Industrial computed tomography

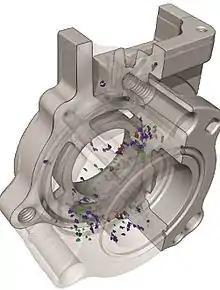
An industrial computed tomography (CT) scan conducted on an aluminum casting to identify internal failures such as voids. All color coordinated particles within casting are voids/porosity/air pockets, which can additionally be measured and are color coordinated according to size.

Traditionally, determining defects, voids and cracks within an object would require destructive testing. CT scanning can detect internal features and flaws displaying this information in 3D without destroying the part. Industrial CT scanning (3D X-ray) is used to detect flaws inside a part such as porosity, an inclusion, or a crack. It has been also used to detect the origin and propagation of damages in concrete.